Strike action

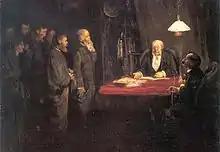
"Strike action" (1879), painting by Theodor Kittelsen

Strike action, also called labor strike, labour strike in British English, or simply strike, is a work stoppage caused by the mass refusal of employees to work. A strike usually takes place in response to employee grievances. Strikes became common during the Industrial Revolution, when mass labor became important in factories and mines. As striking became a more common practice, governments were often pushed to act (either by private business or by union workers). When government intervention occurred, it was rarely neutral or amicable. Early strikes were often deemed unlawful conspiracies or anti-competitive cartel action and many were subject to massive legal repression by state police, federal military power, and federal courts. Many Western nations legalized striking under certain conditions in the late 19th and early 20th centuries.